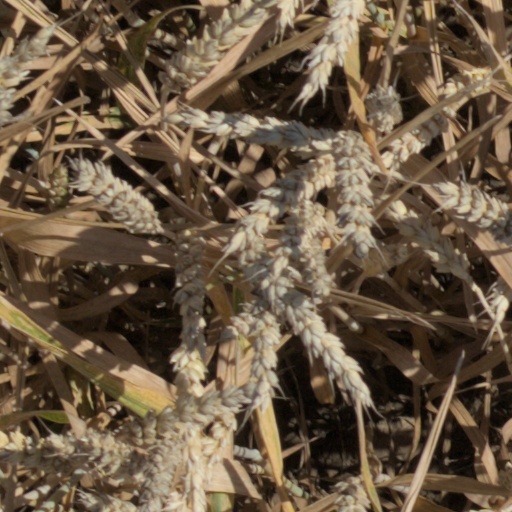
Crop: wheat